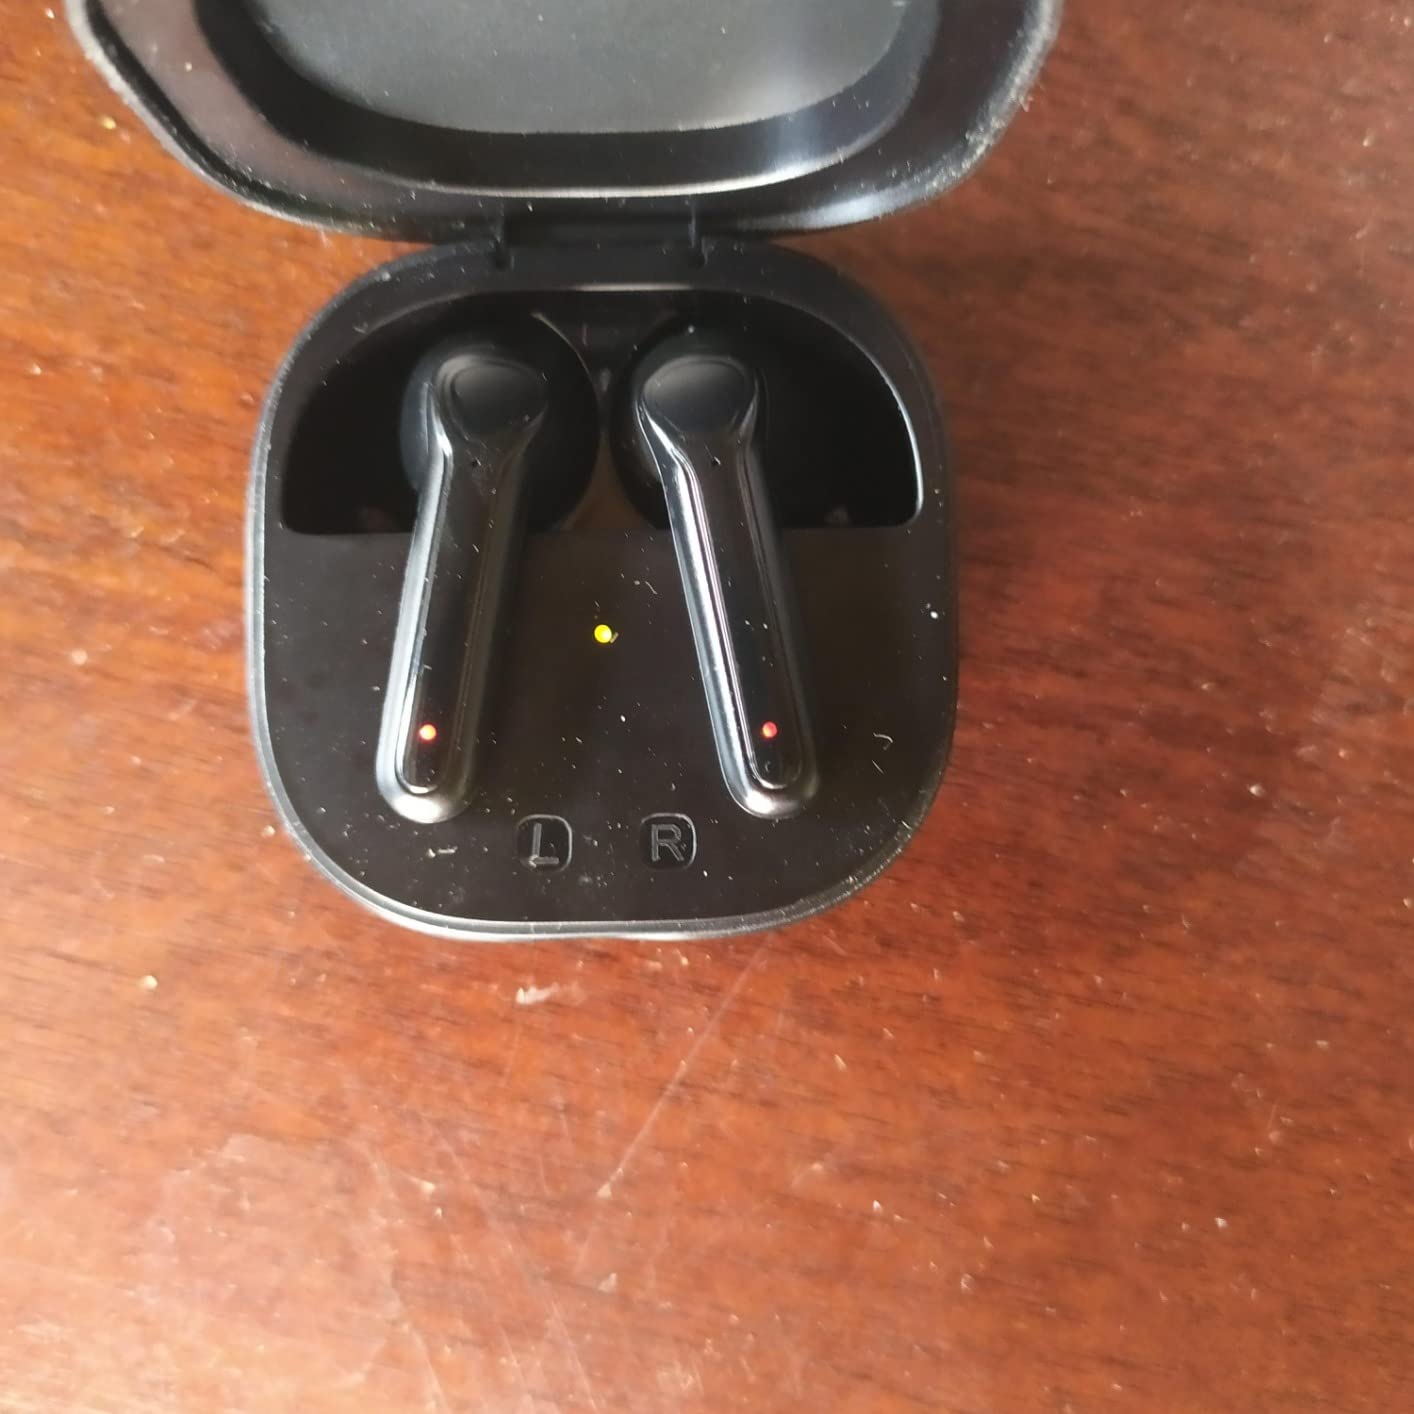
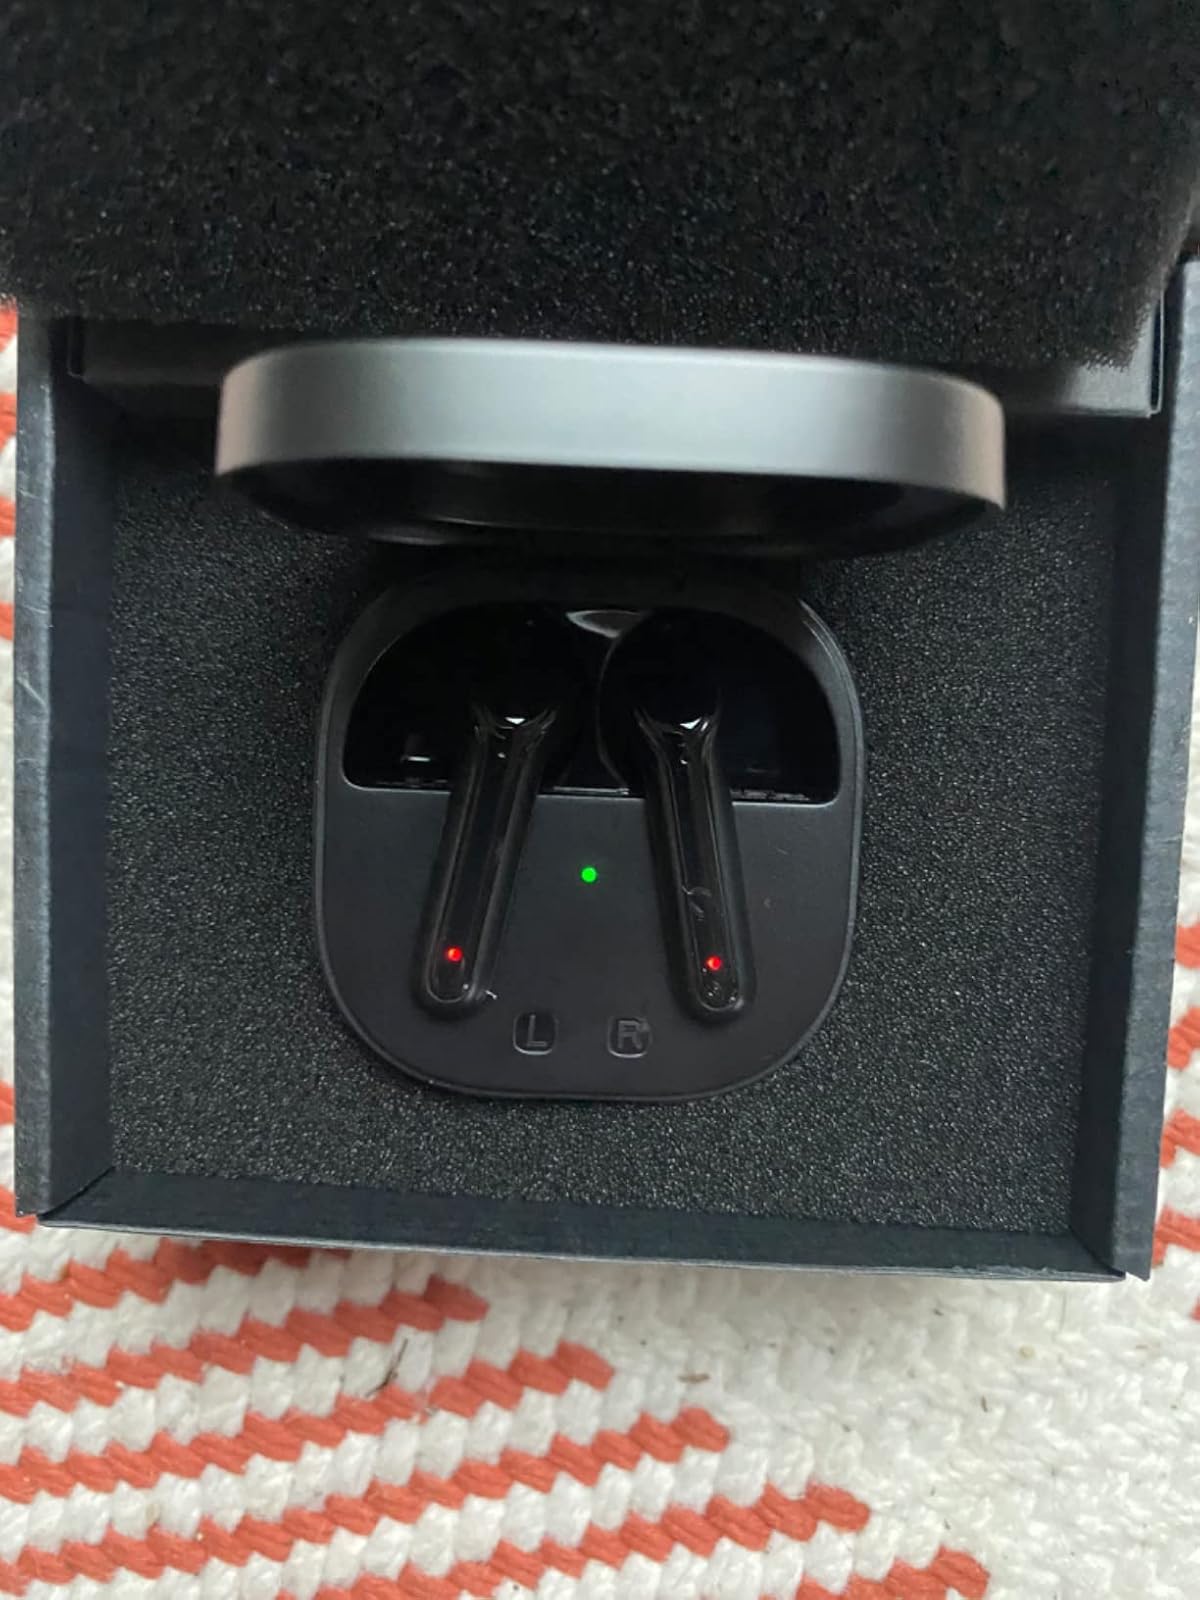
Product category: earbuds
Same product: yes